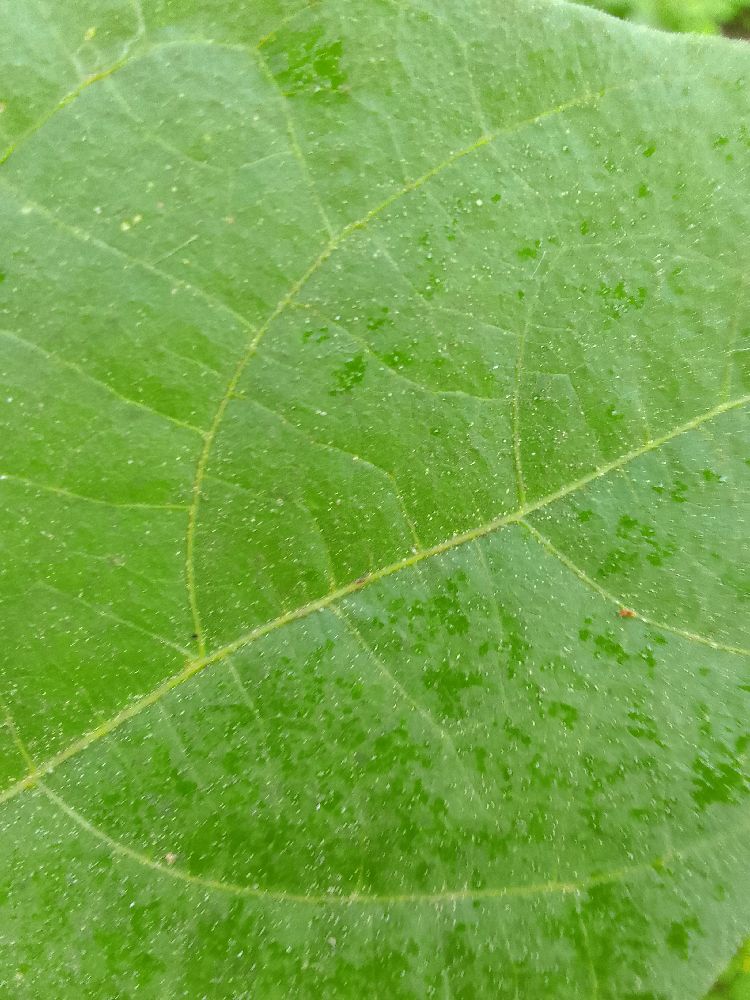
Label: healthy